Grampa Simpson

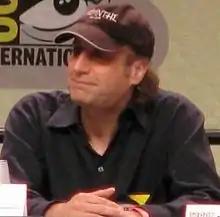
A seated David Mirkin wearing a cap smiles as he looks into the distance. His hands are crossed.

Mirkin thinks it is hard to make a "boring" and "tedious" character, such as Grampa, funny. He believes that what ultimately makes Grampa funny is that the things he says are "actually funny" in the context of the boredom and the tedium. Anne-Marie Barry and Chris Yuill, the authors of the book "Understanding the Sociology of Health", commented that in episodes in which Grampa appears, the comedy content is often generated by Grampa falling asleep at "inopportune" moments or "embarking" on long rambling stories about his youth. "Instances such as these match popular stereotypes that all old people are 'demented' and in poor health," they wrote.